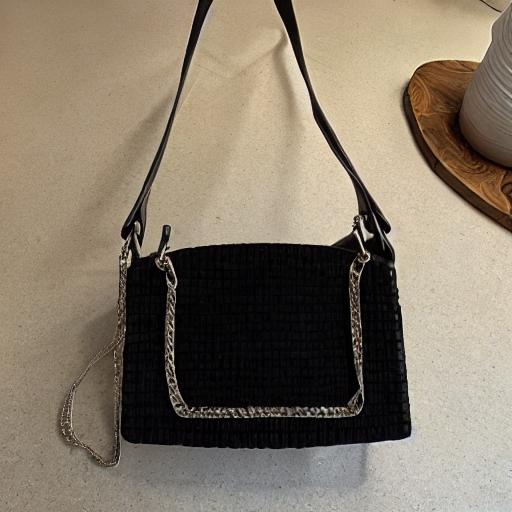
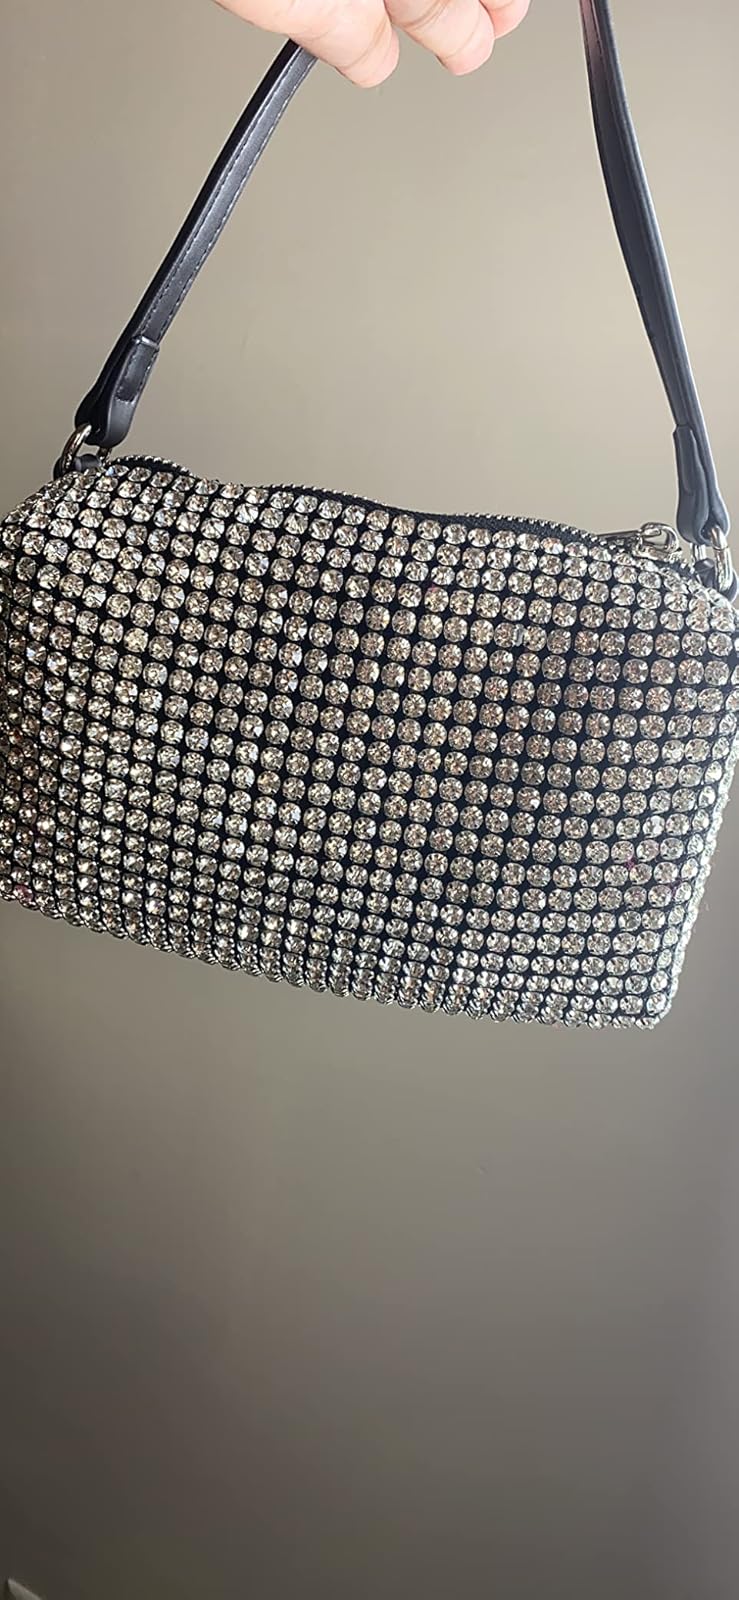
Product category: accessories_handbag
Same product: no